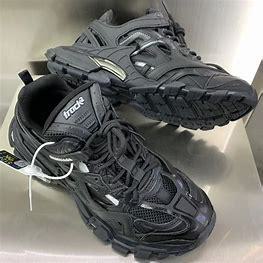
Brand: Balenciaga
Model: Track 2